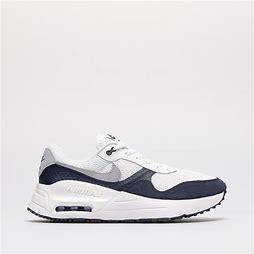
Brand: Nike
Model: Air Max Systm